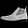
Label: Ankle boot